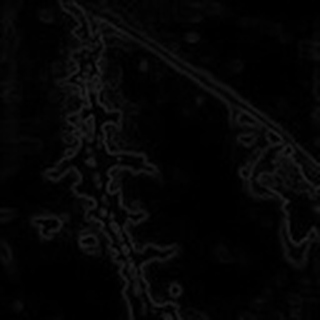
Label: cotton_bacterial_blight